San Giorgio su Legnano

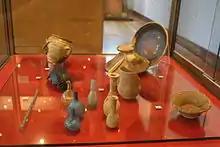
Roman-era finds (1st century BC – 1st century A.D.) found in San Giorgio su Legnano in 2004 in "via Trento"

The oldest archaeological records found in the territory of San Giorgio su Legnano are made up of Roman necropolises, the dating of which corresponds to the imperial age (1st century BC-4th century). The oldest tombs are strongly affected by Celtic influence, as the Romanization process is not yet complete.